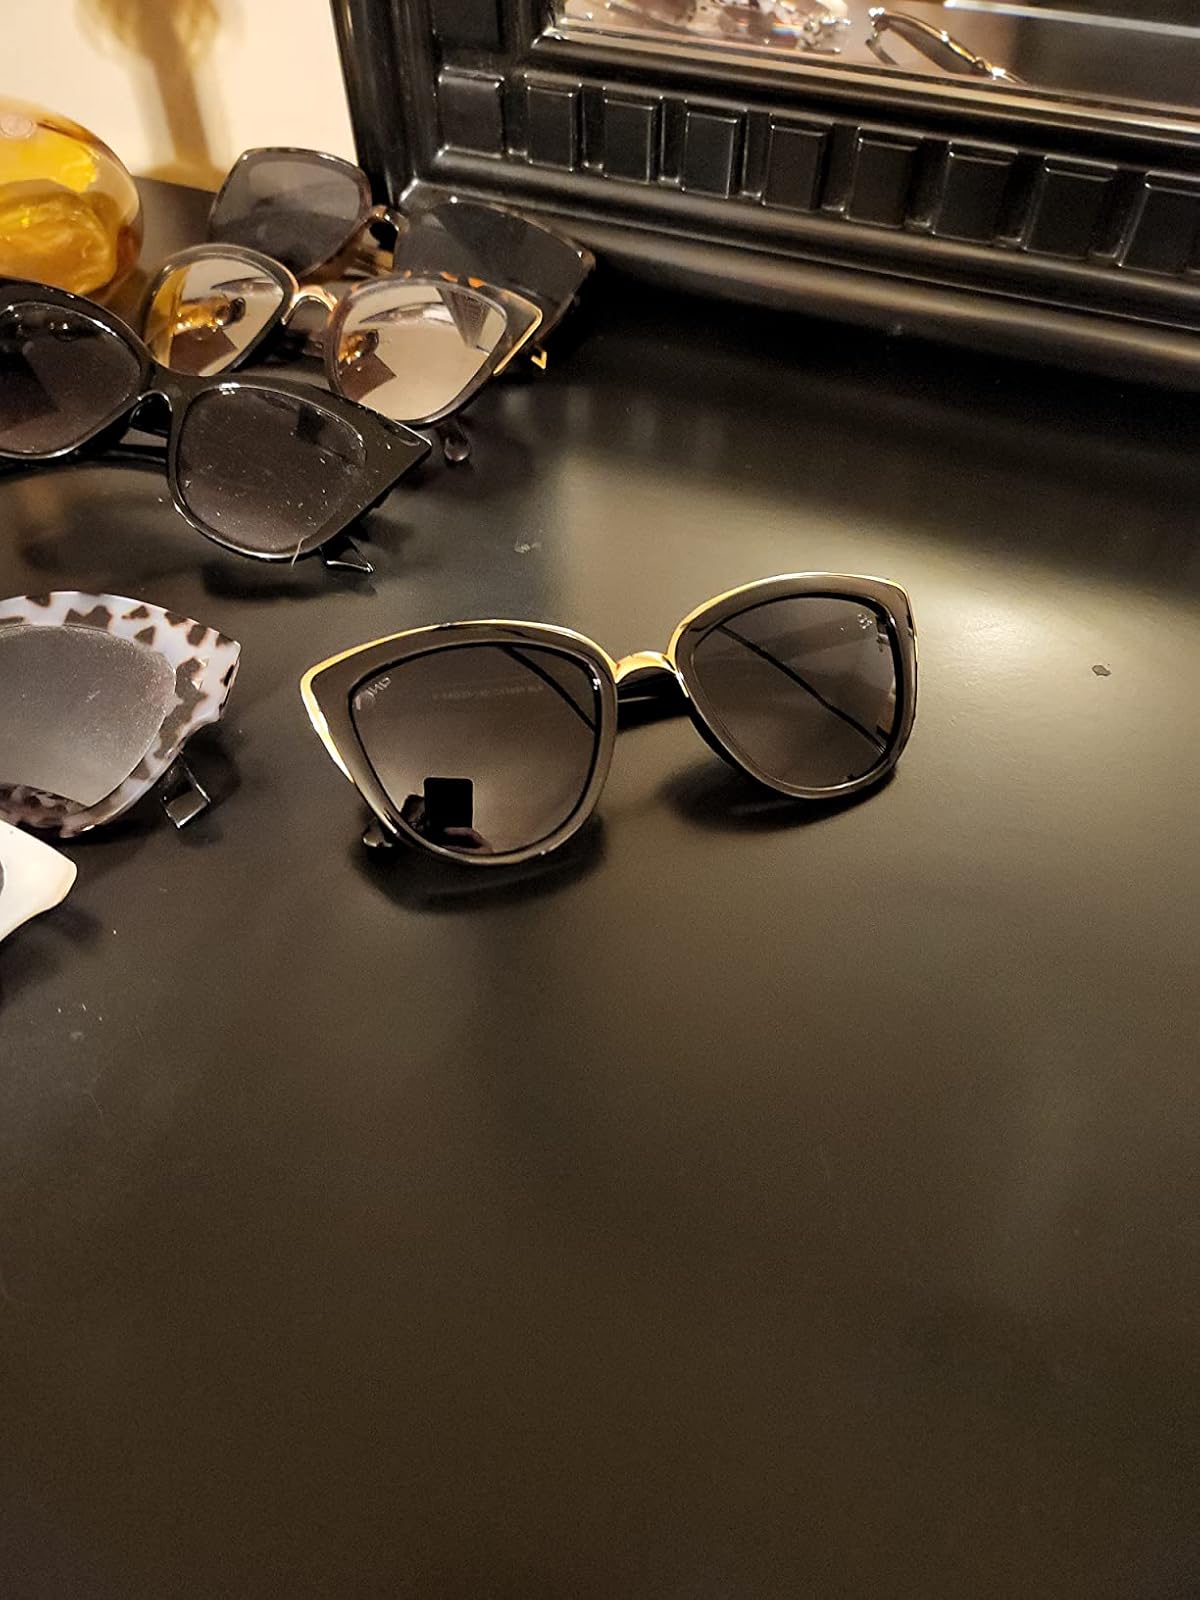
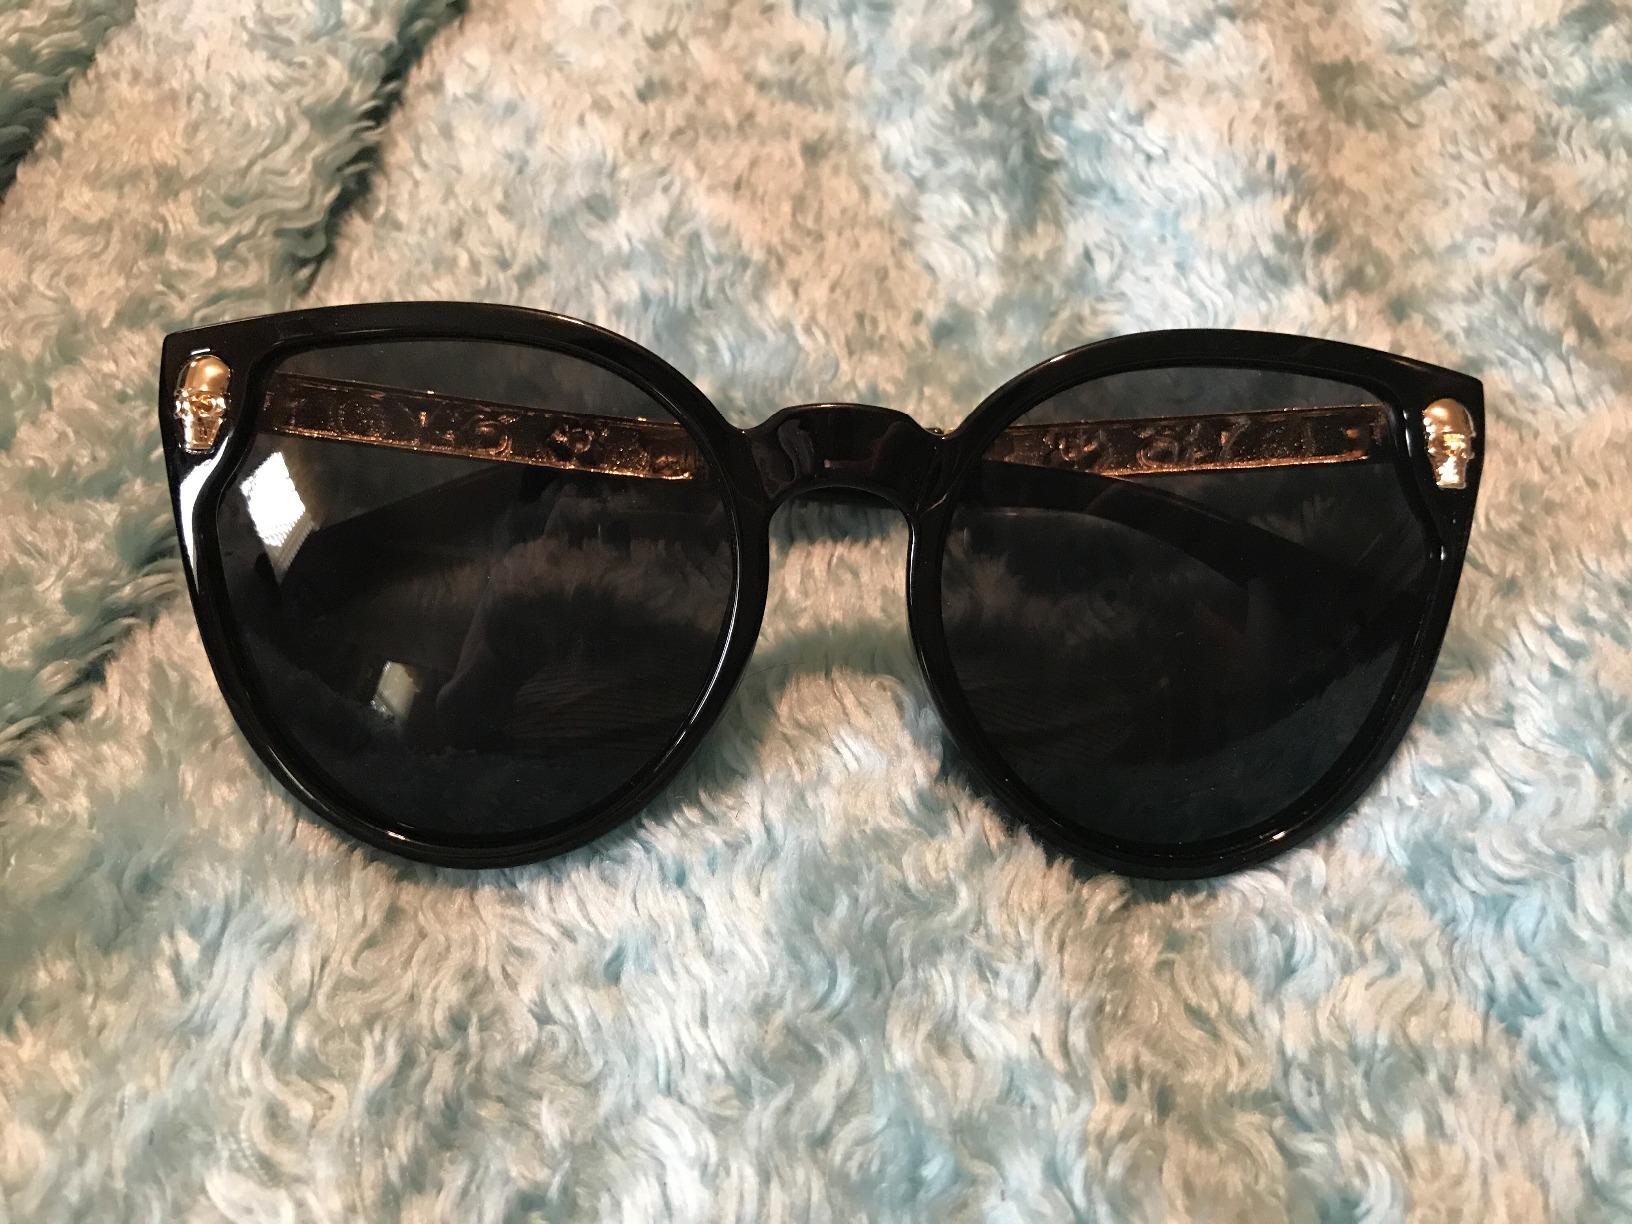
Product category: accessories_sunglasses
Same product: no